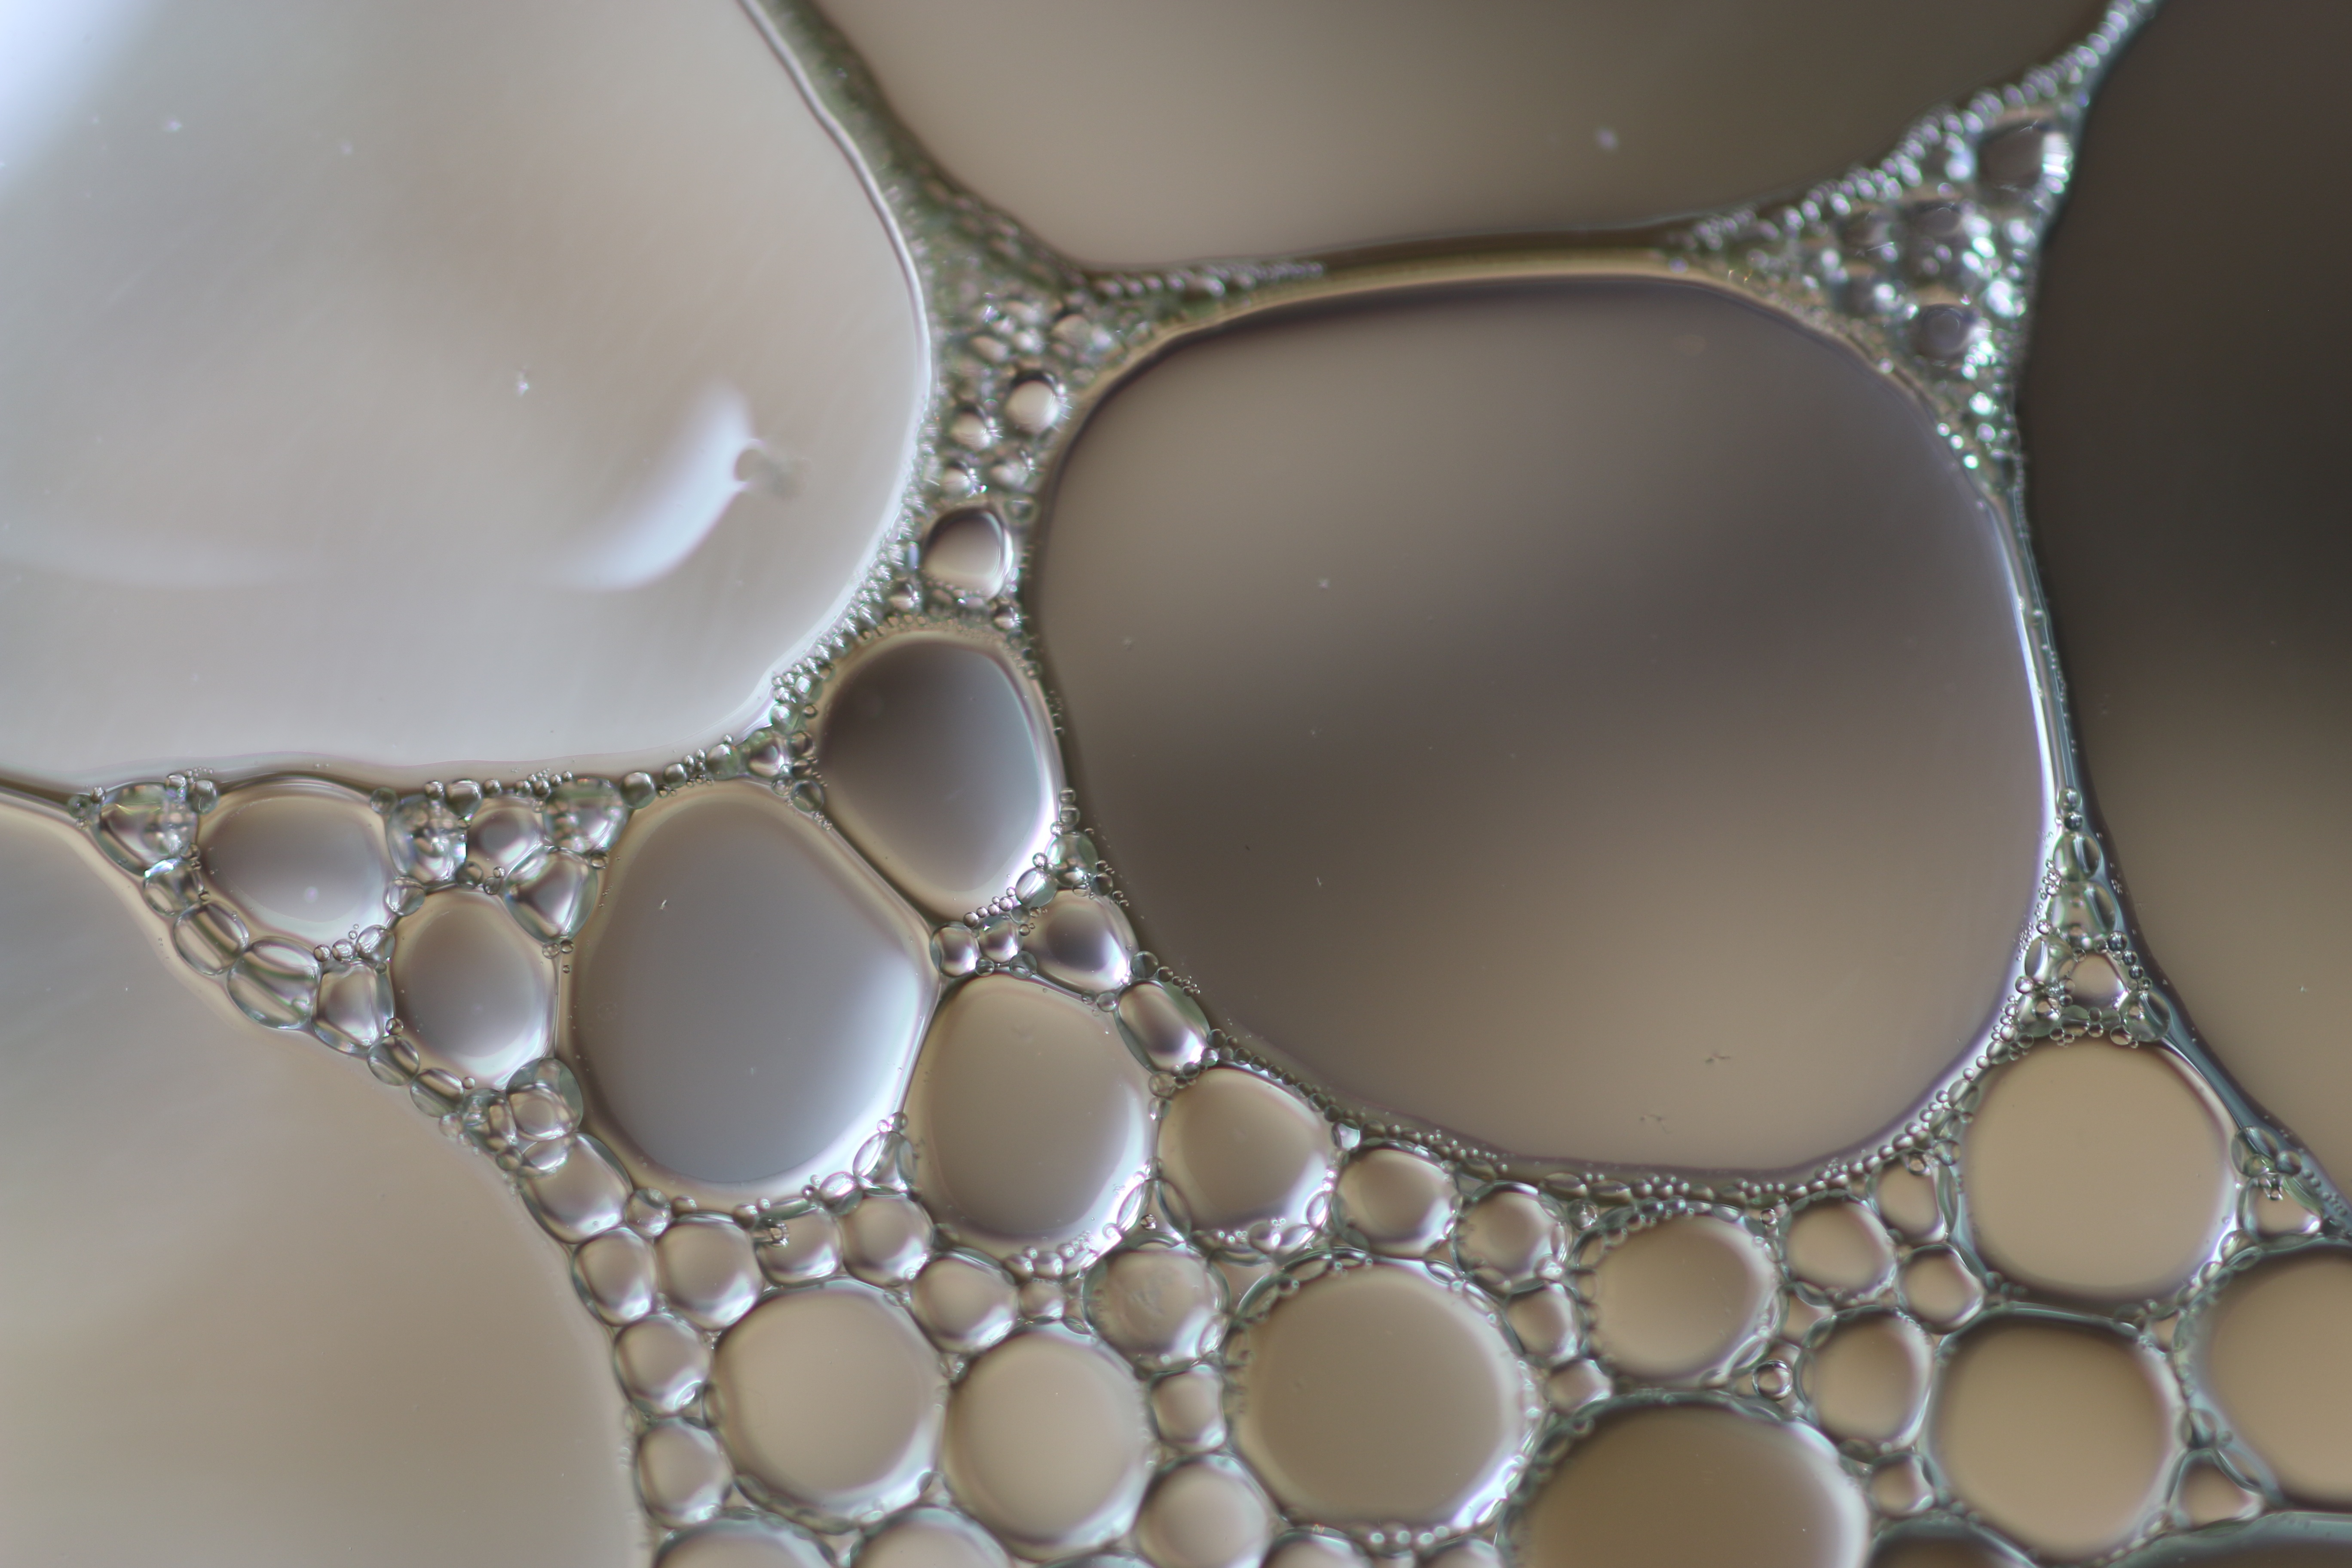
liquid, abstract, texture, petal, glass, pattern, macro, close, material, circle, close up, silver, oil, oil in water, oil eye, fashion accessory